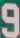
Number: 9